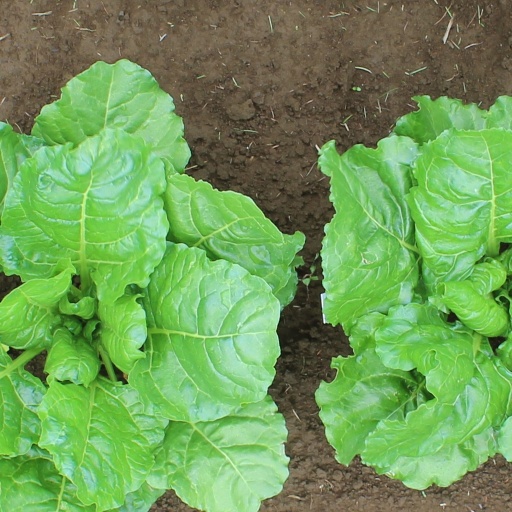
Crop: sugar beet